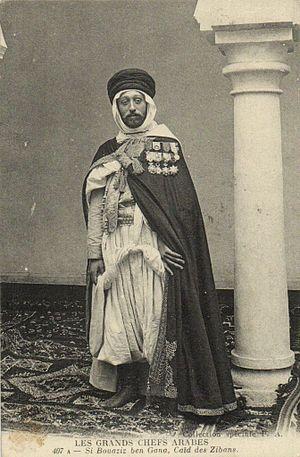
Les grands chefs arabes. Sidi Bouaziz Ben Gana, Caïd des Zibans. Carte postale.
Si Bouaziz-Ben-Ganah — orthographié aussi Bouaziz Bengana, ou Bouaziz Ben-Gana, ou Bou Aziz-Ben-Ganah —, est issu d'une lignée de cheikhs el Arab, du beylik de Constantine, depuis 1762. Il est né en 1879 et décédé le 17 juin 1945. Il a été Bachagha des Zibans du temps de l'Algérie française.